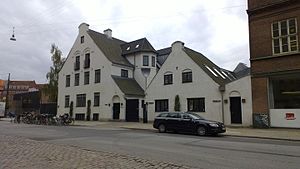
Mogens Dahl Koncertsal
Mogens Dahl Koncertsal
Mogens Dahl Koncertsal er en koncertsal for klassisk musik, der er beliggende i København.